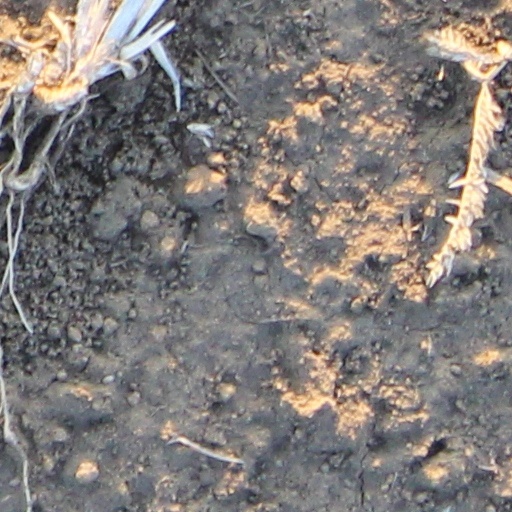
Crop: wheat